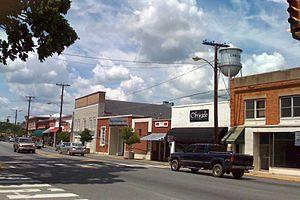
La ville américaine de Louisa est le siège du comté de Louisa, dans l’État de Virginie. Lors du recensement de 2000, sa population s’élevait à 1 401 habitants.